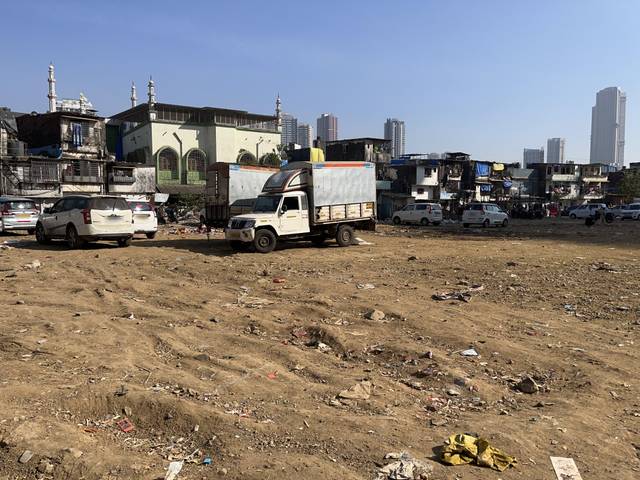
Region: India
Coordinates: 19.202, 72.831